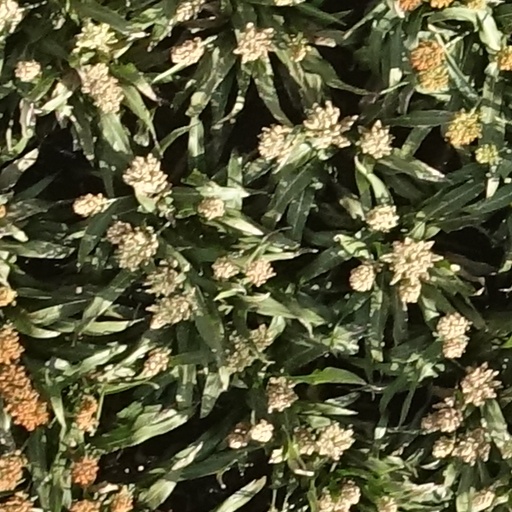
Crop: sorghum